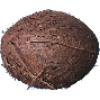
Label: cocos